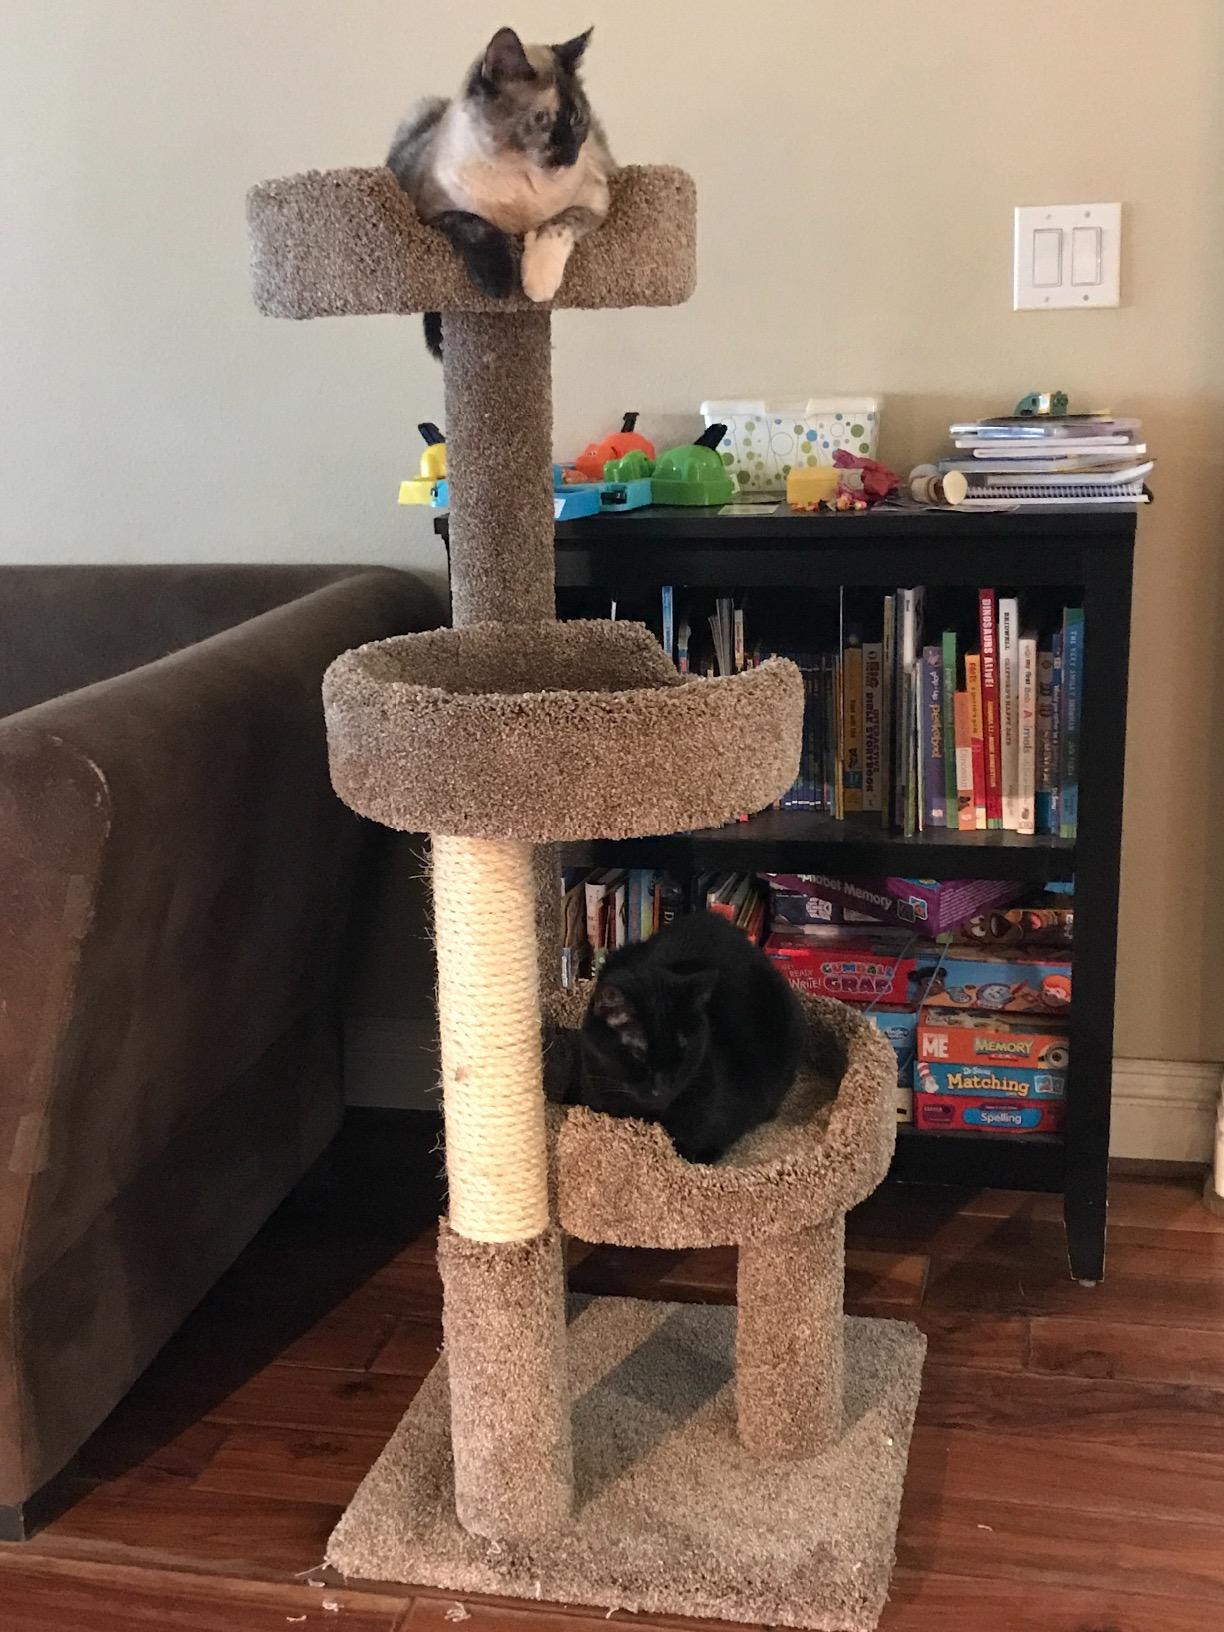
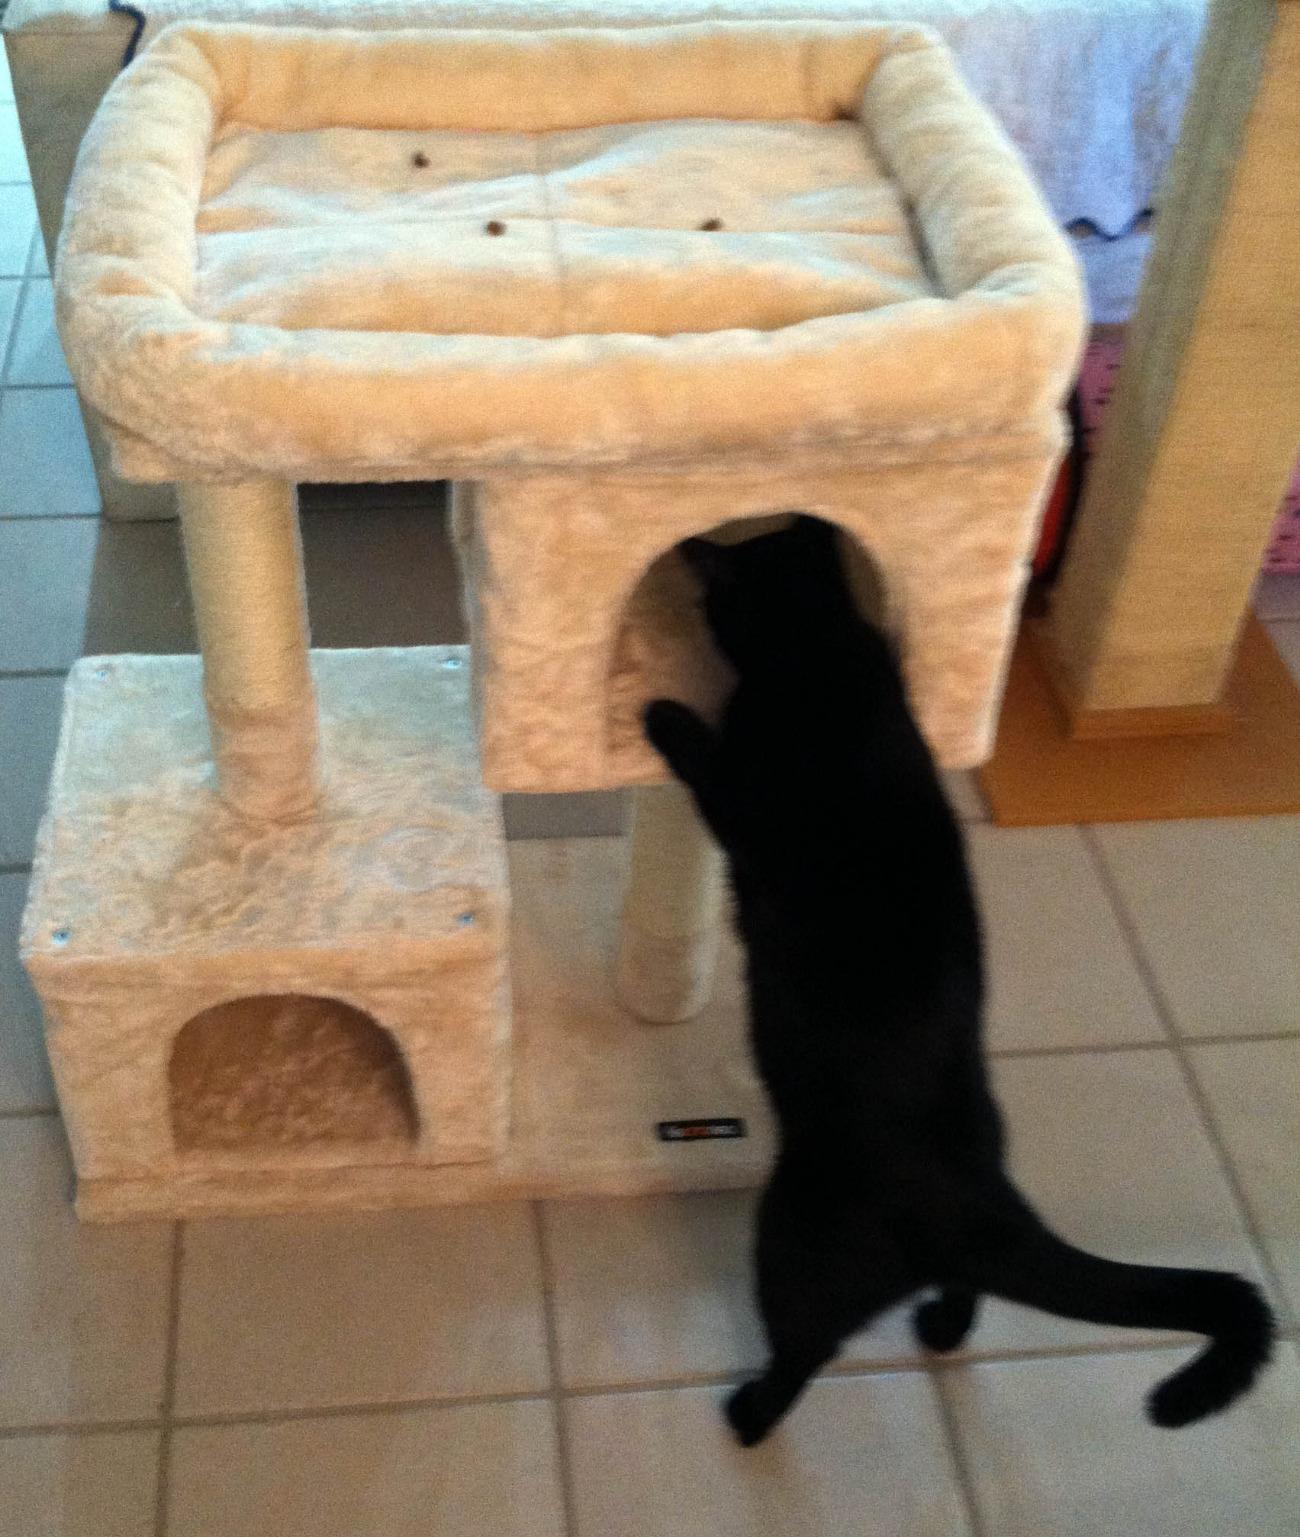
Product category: items_cat tree
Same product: no